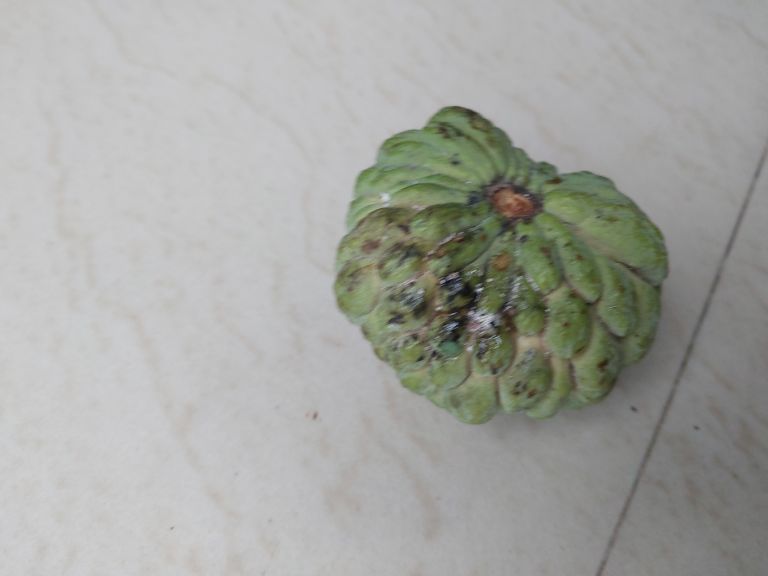
Disease label: Leaf spot on fruit